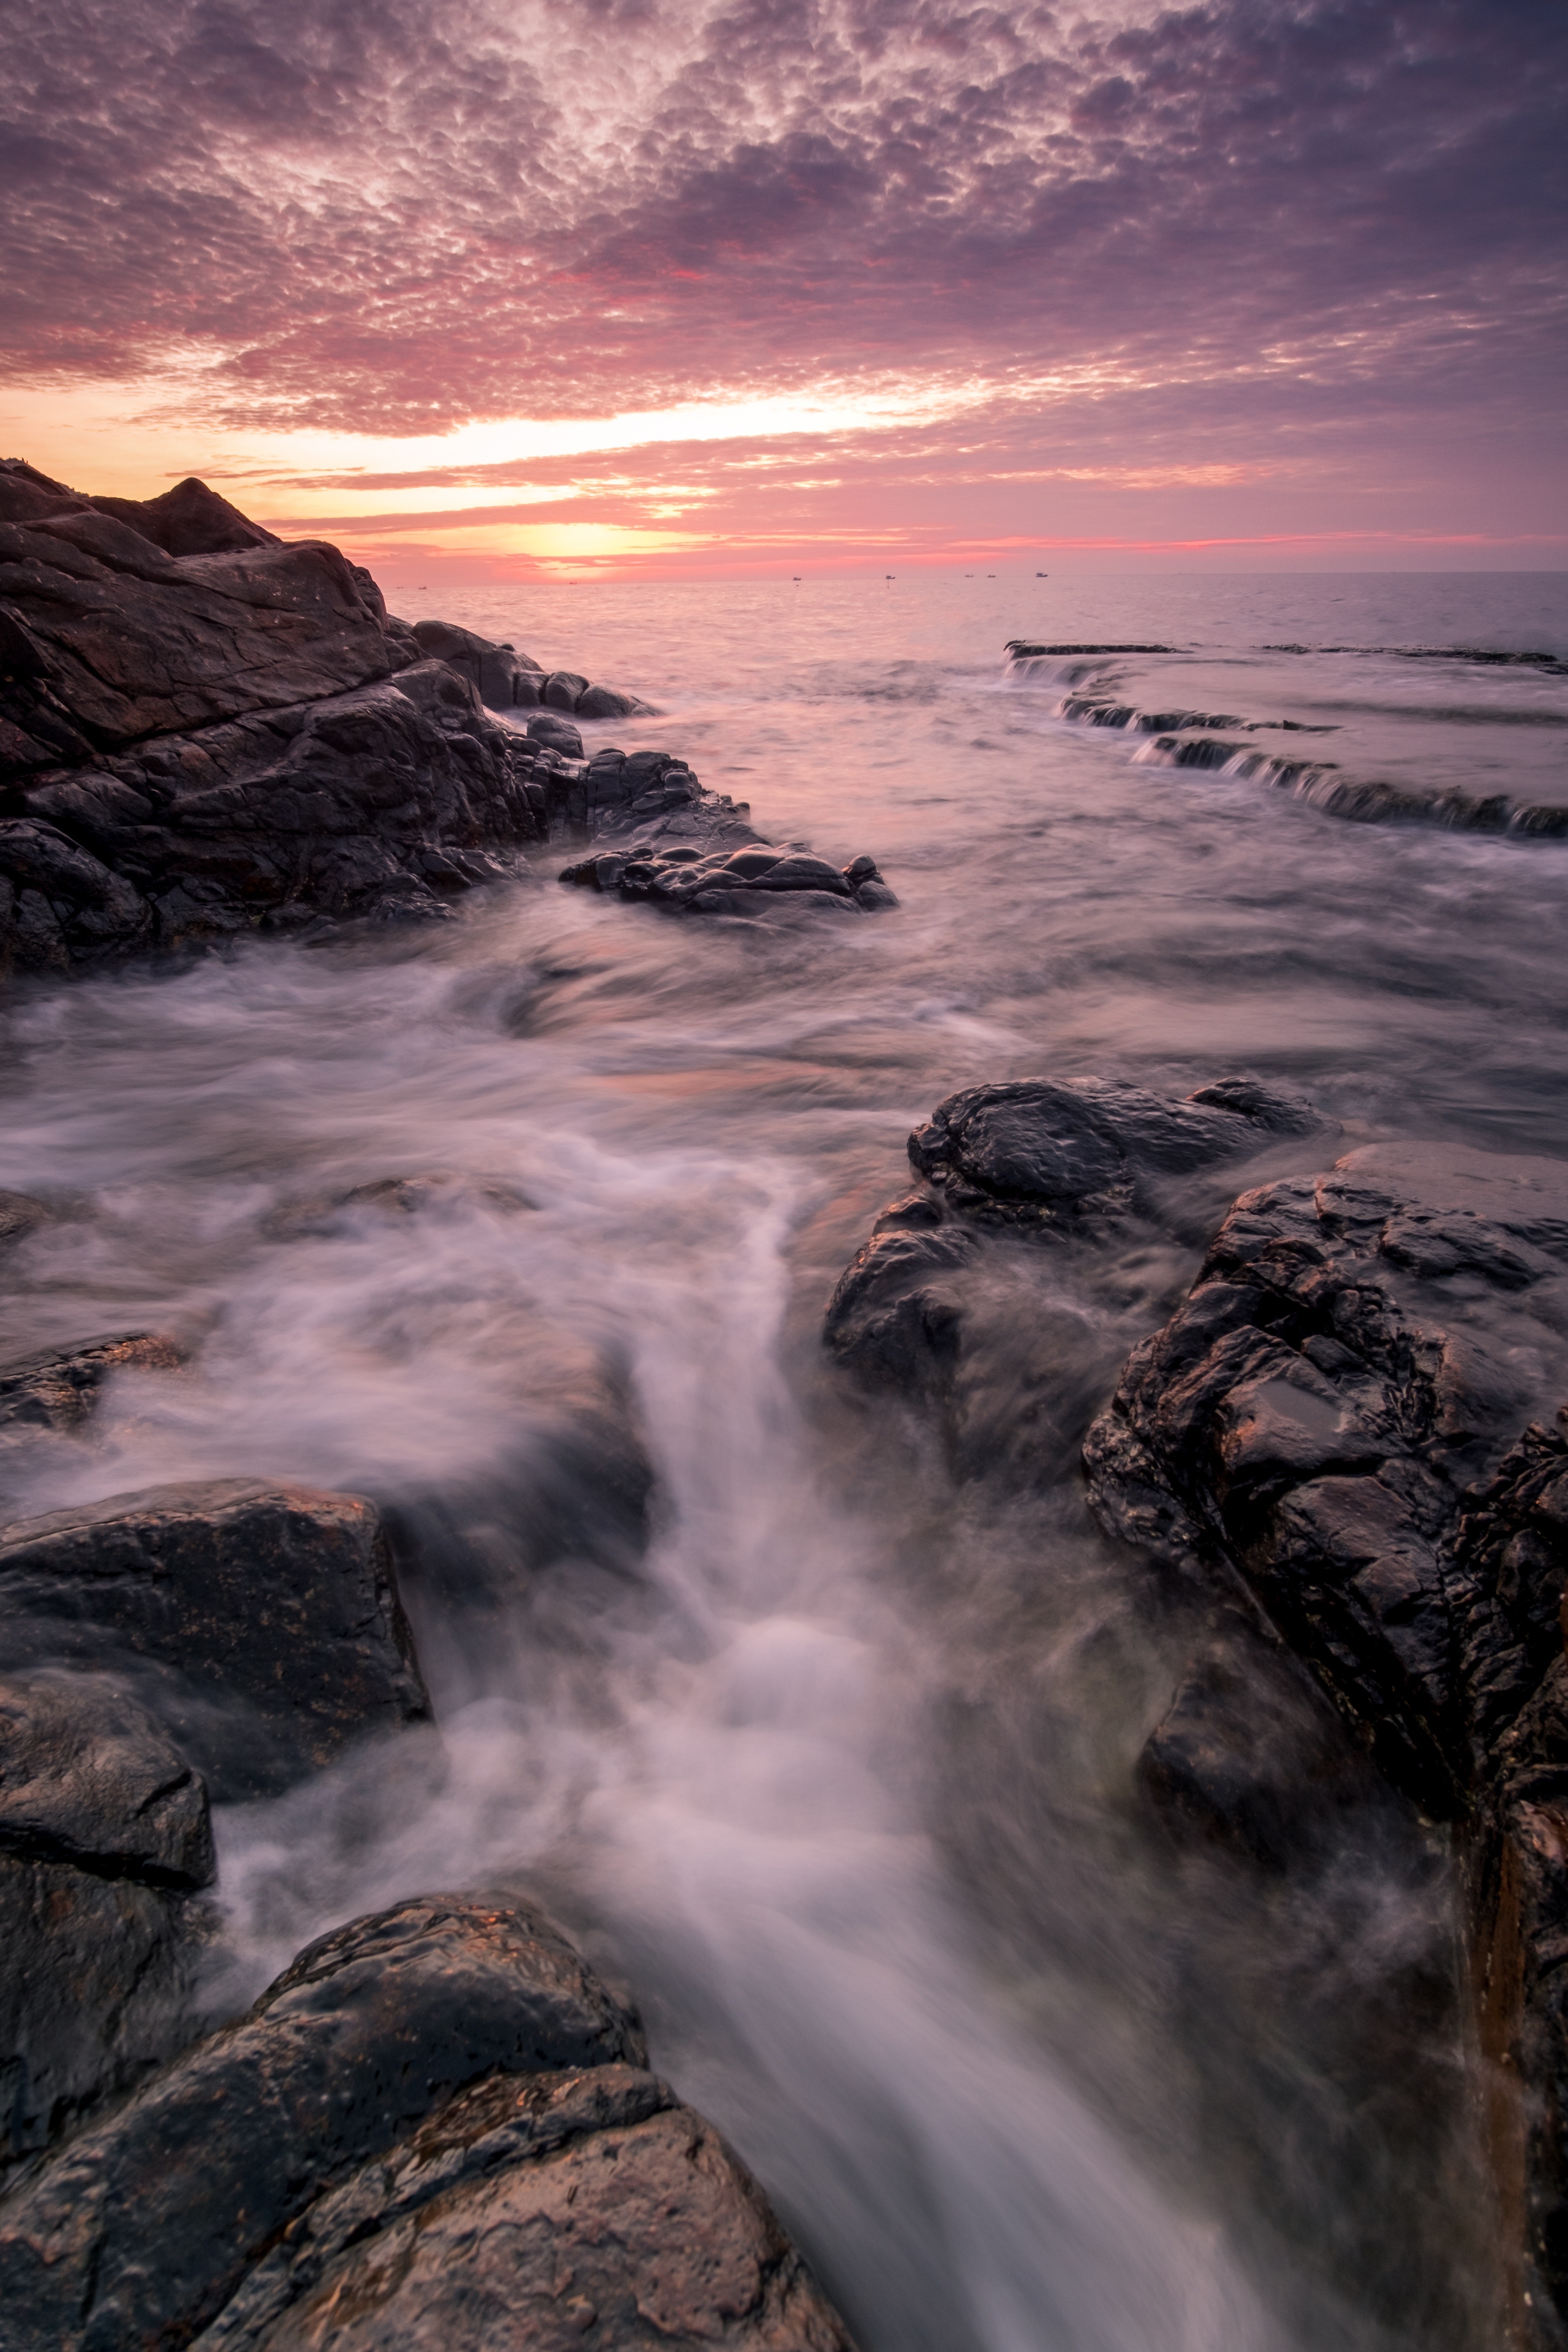
body of water, sky, sea, nature, water, wave, coast, ocean, shore, rock, cloud, horizon, atmospheric phenomenon, morning, sunset, coastal and oceanic landforms, dusk, wind wave, sunrise, headland, watercourse, dawn, reflection, atmosphere, tide, beach, evening, landscape, tide pool, bay, sunlight, photography, stock photography, cliff, terrain, formation, klippe, river, cove, tropics